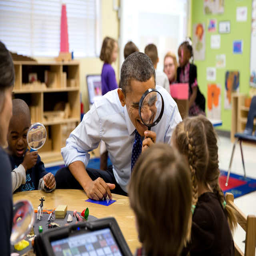
the president carefully inspects a classroom .